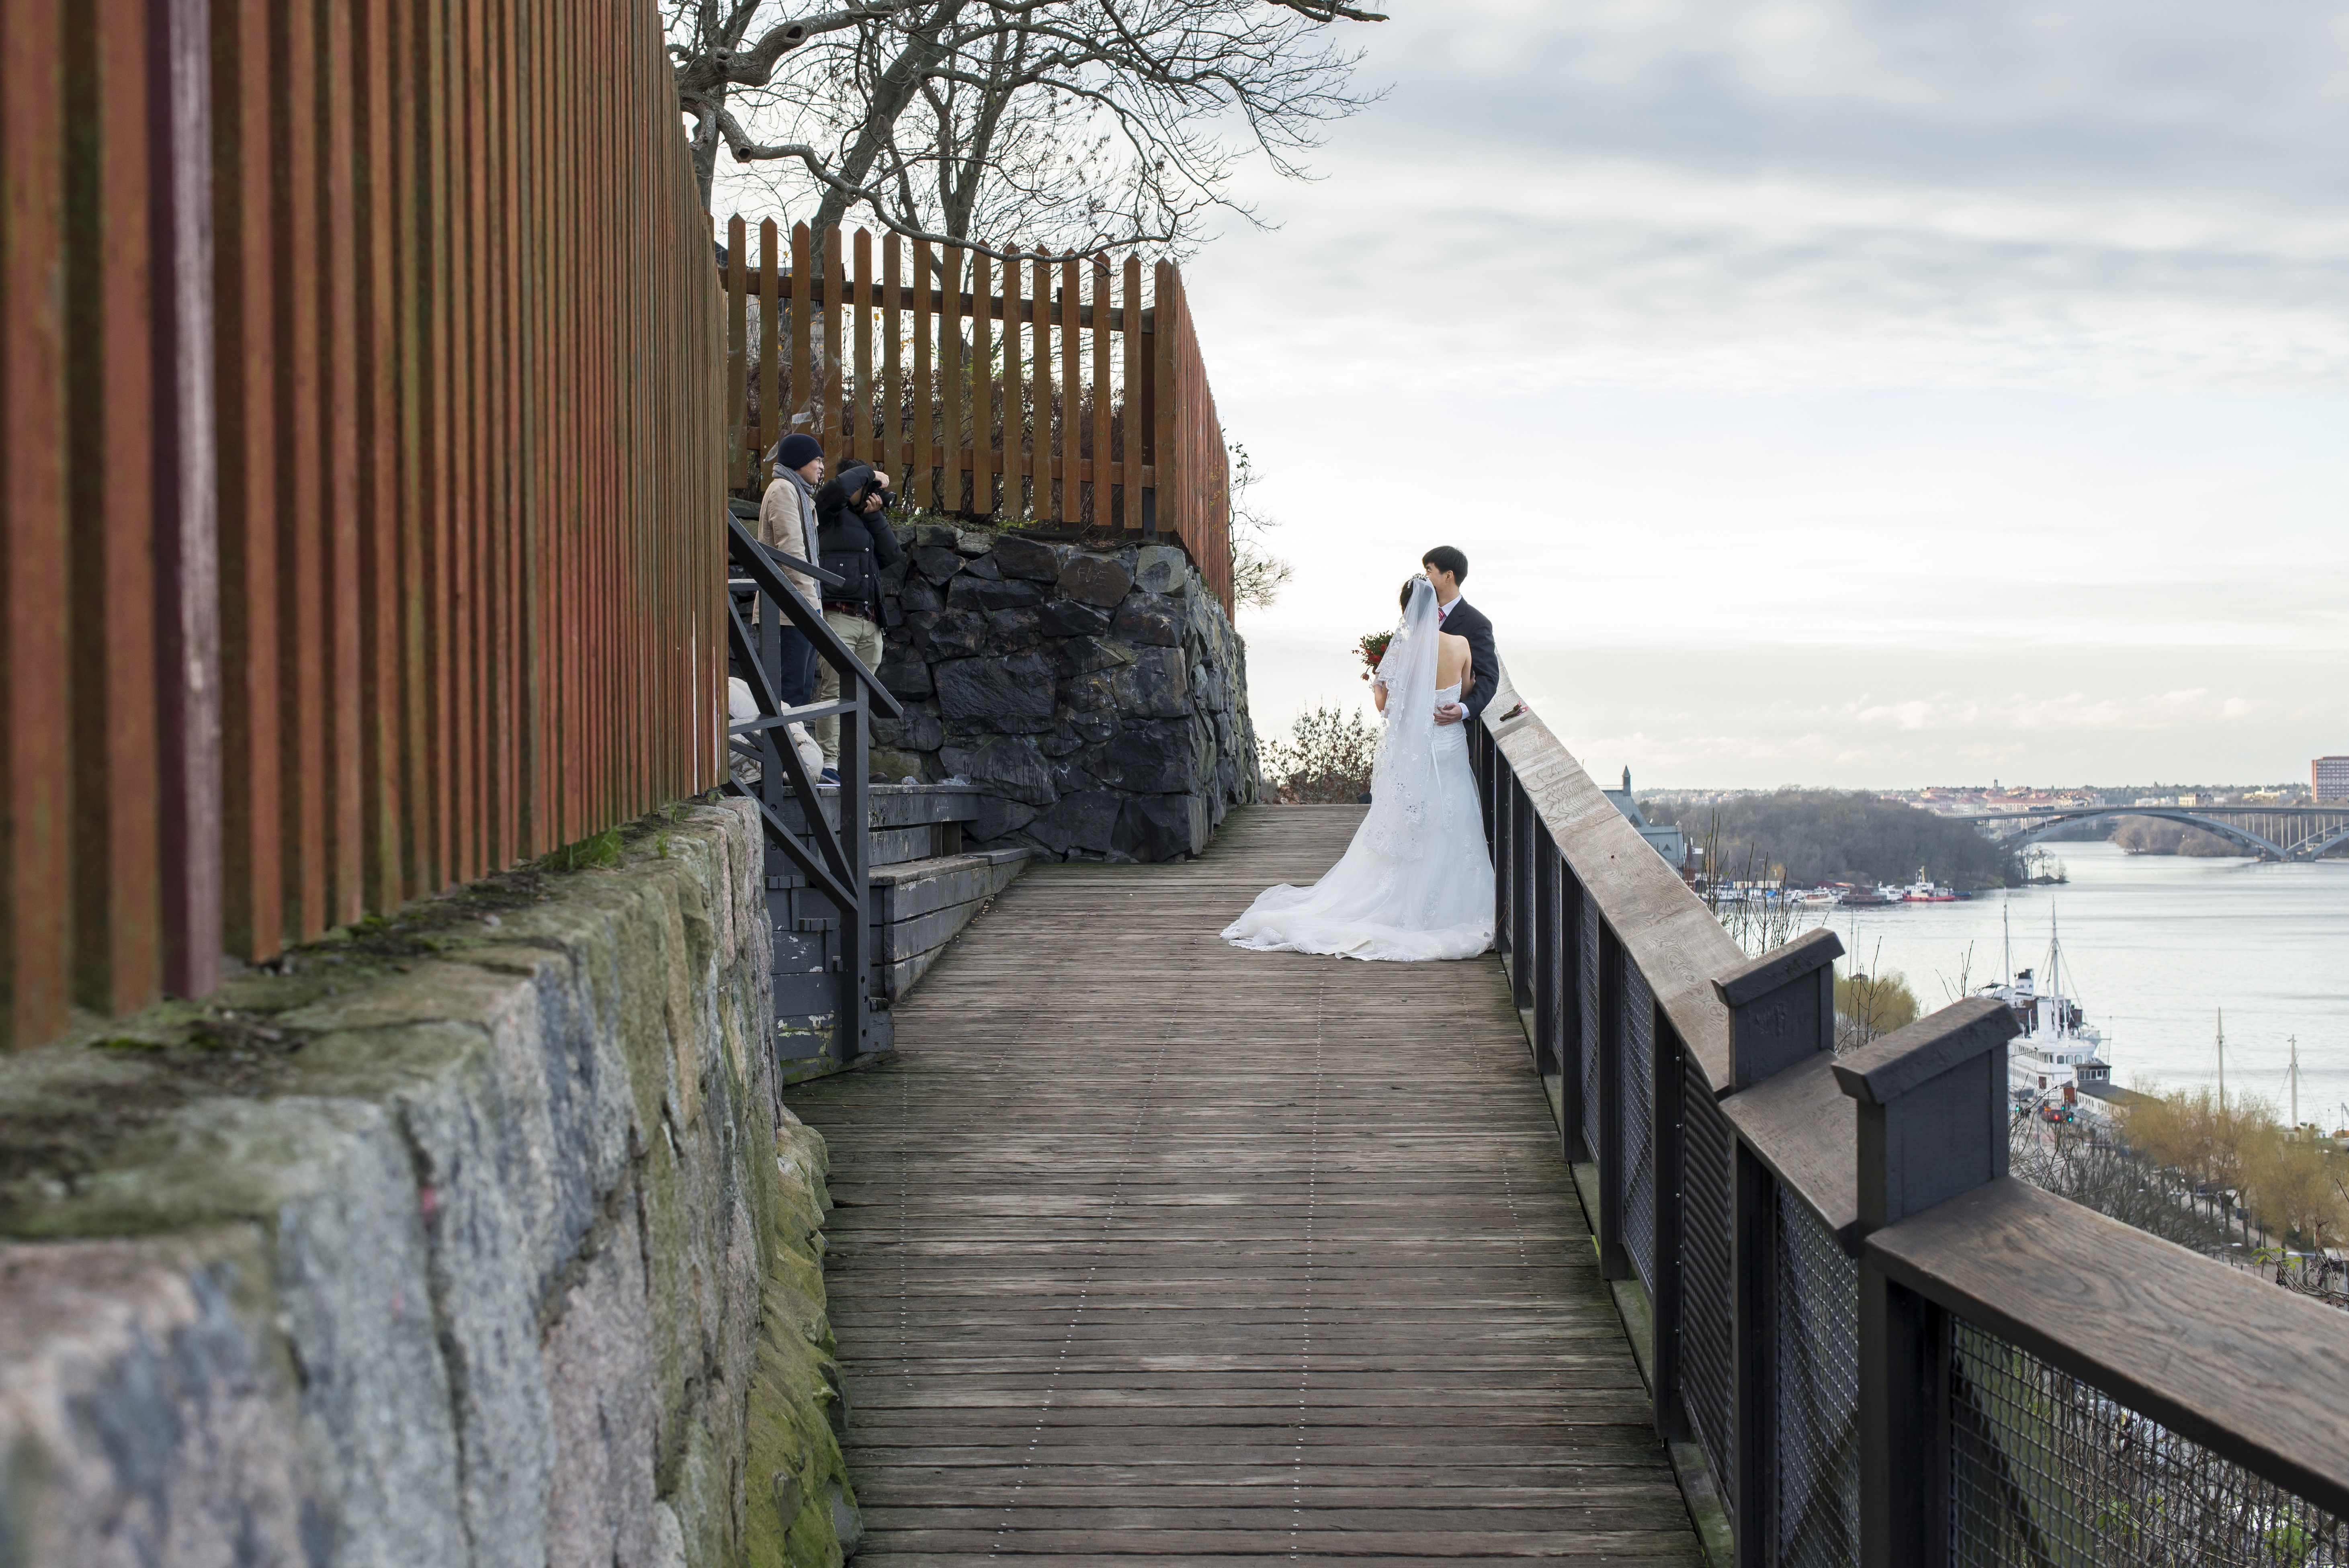
winter, boardwalk, bridge, walkway, vacation, travel, love, spring, tourism, wedding, season, waterway, stockholm, good luck